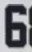
Number: 6